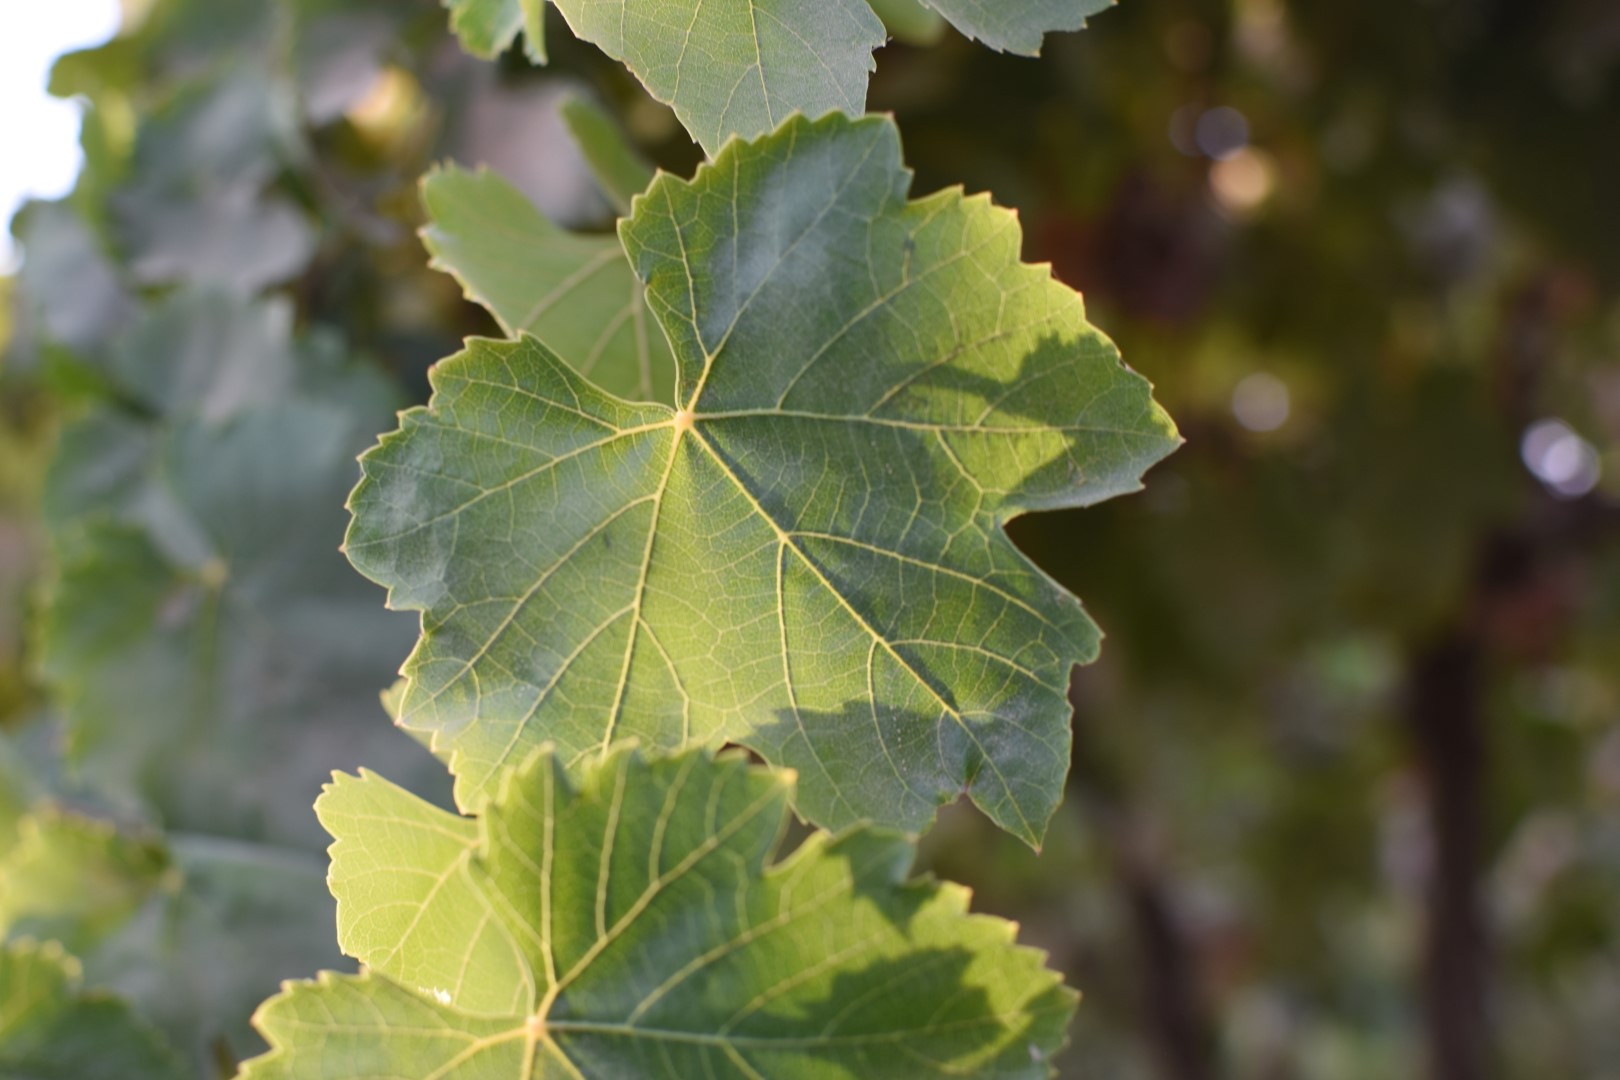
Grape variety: Thompson Seedless